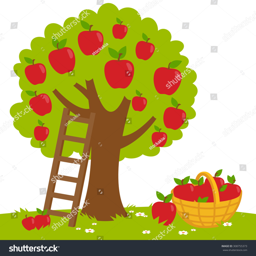
vector illustration of an apple tree , a ladder and a basket with harvested apples .